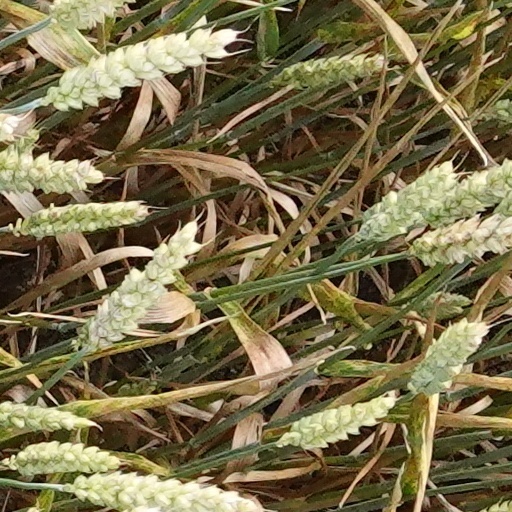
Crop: wheat